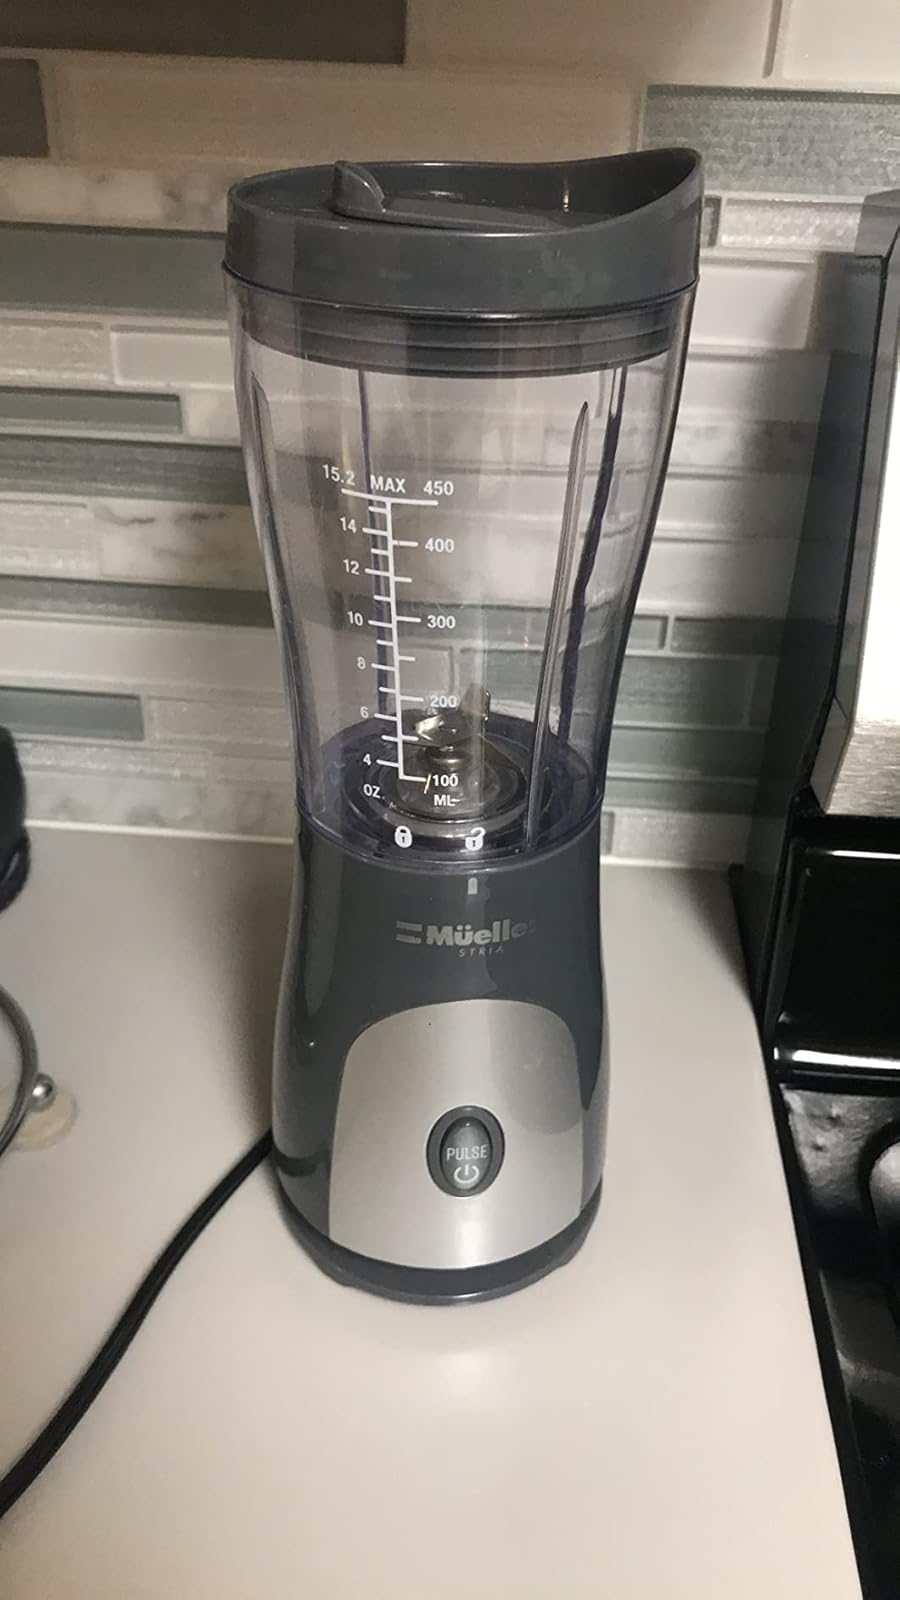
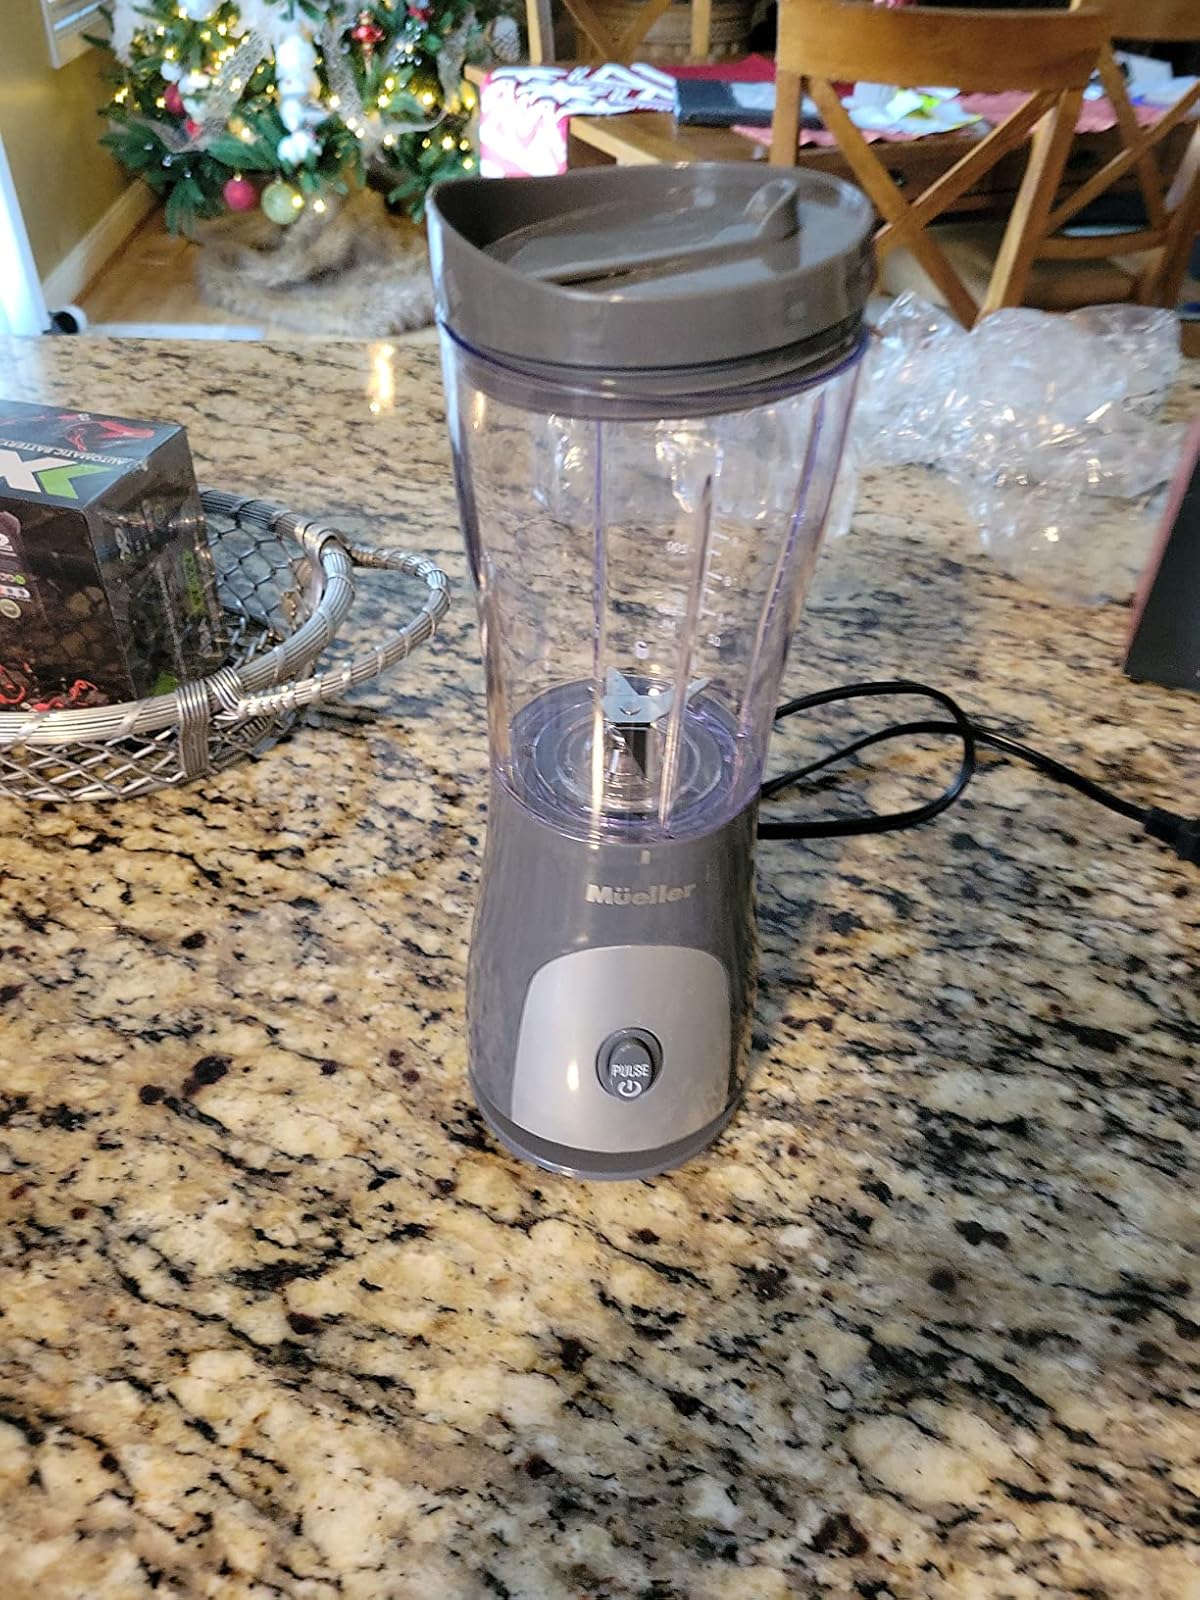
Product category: items_blender
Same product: yes